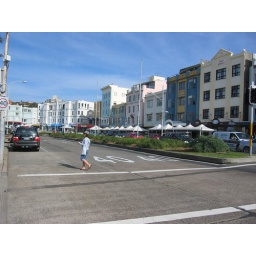
Australia - road in front of bondi beach